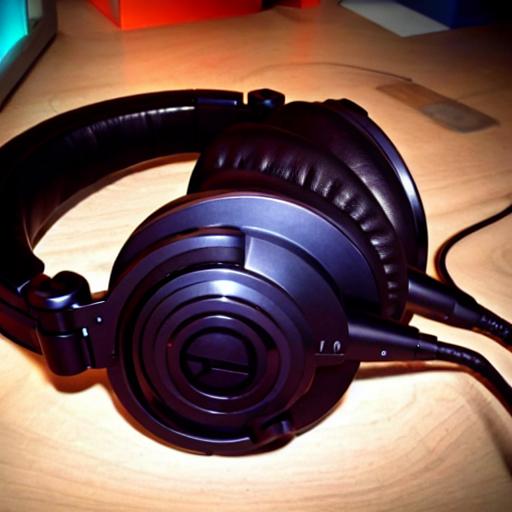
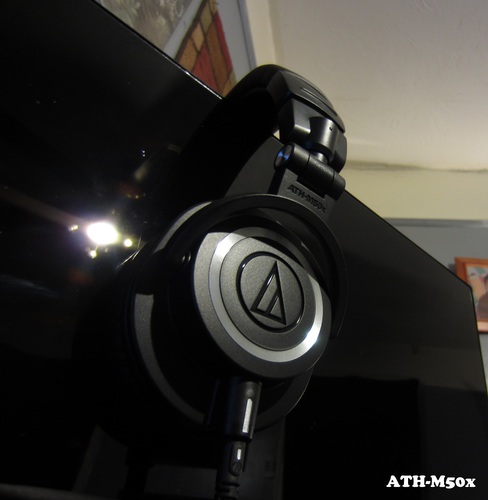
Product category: headphones
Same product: no